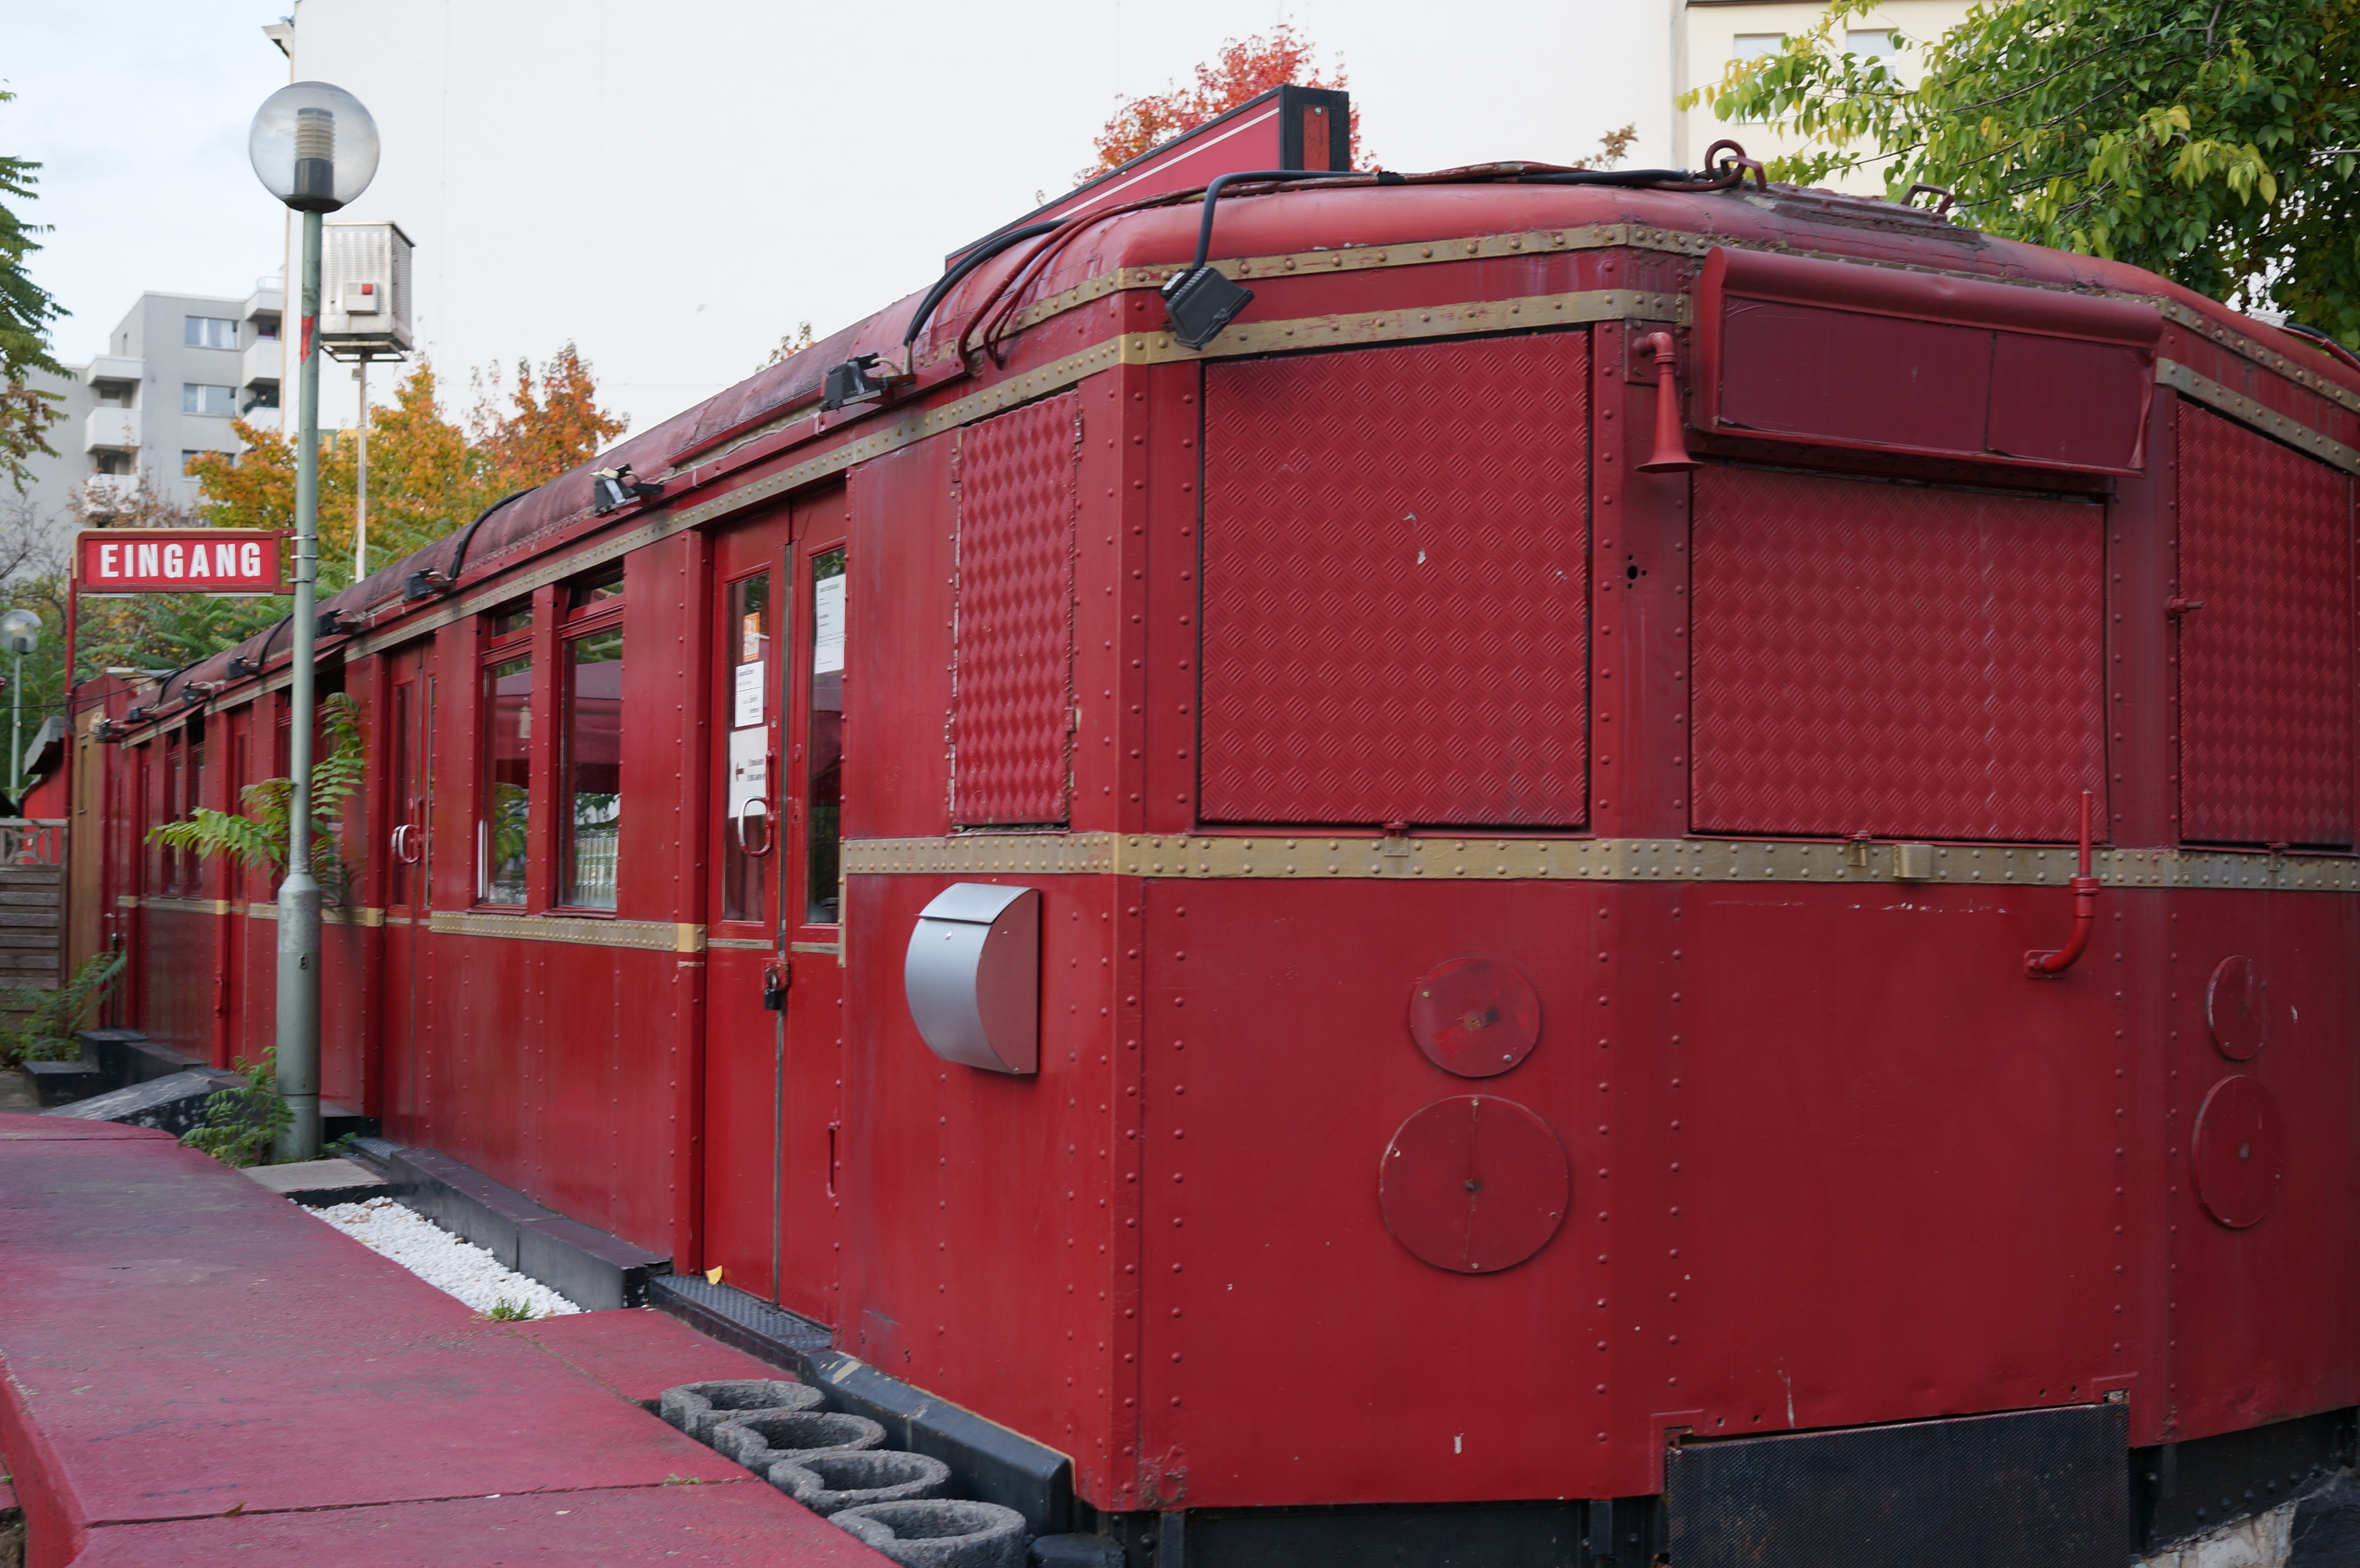
train, tram, transport, red, vehicle, 2013, locomotive, germany, deutschland, berlin, sony, sigma, nex, nex6, lenstagged, steffenzahn, 30mm, sigma30mm28exdn, sigma30mmf28, sigma30mmf28dn, sigma30mm, guessedberlin, rail transport, gwbfraug, land vehicle, rolling stock, railroad car, passenger car